Honey (Mariah Carey song)

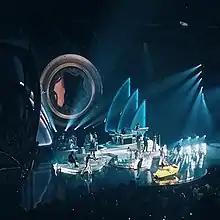
Carey performing "Honey" during her Number Ones Las Vegas residency

"Honey" was performed on various live television appearances as well as most of Carey's tours. Carey first performed a mash-up of the song and the Bad Boy remix live on the British music chart program "Top of the Pops" in 1997. The performance incorporated themes from both videos, in which Carey was dressed in the same white bikini from the music video. Additionally, the stage was set up to resemble the deck of a ship. Dancers similar to the video joined Carey on stage as she performed the song. Carey performed "Honey" at the 1998 World Music Awards. The performance garnered her a standing ovation, and featured many male dancers, all donning sailor costumes. After the second verse, a large projection of the Bad Boy remix video played while pre-recorded rap verses from Puffy played. A live performance of the song was taped via satellite and aired live in Japan, featuring similar costumes and themes as the others. Carey performed the song throughout her Butterfly World Tour (1998), which served as the accompanying tour for "Butterfly." During her live routine of the song, various male dancers donned in similar sailor outfits joined Carey on stage. Serving as an intro to the song, Carey re-enacts the hostage from the video, and formulates her escape. The song's performance in Honolulu, Hawaii was used as the official act of the song on Carey's 1998 concert DVD, "Around the World", which featured live tapings from Japan, Taiwan, Australia and the US.